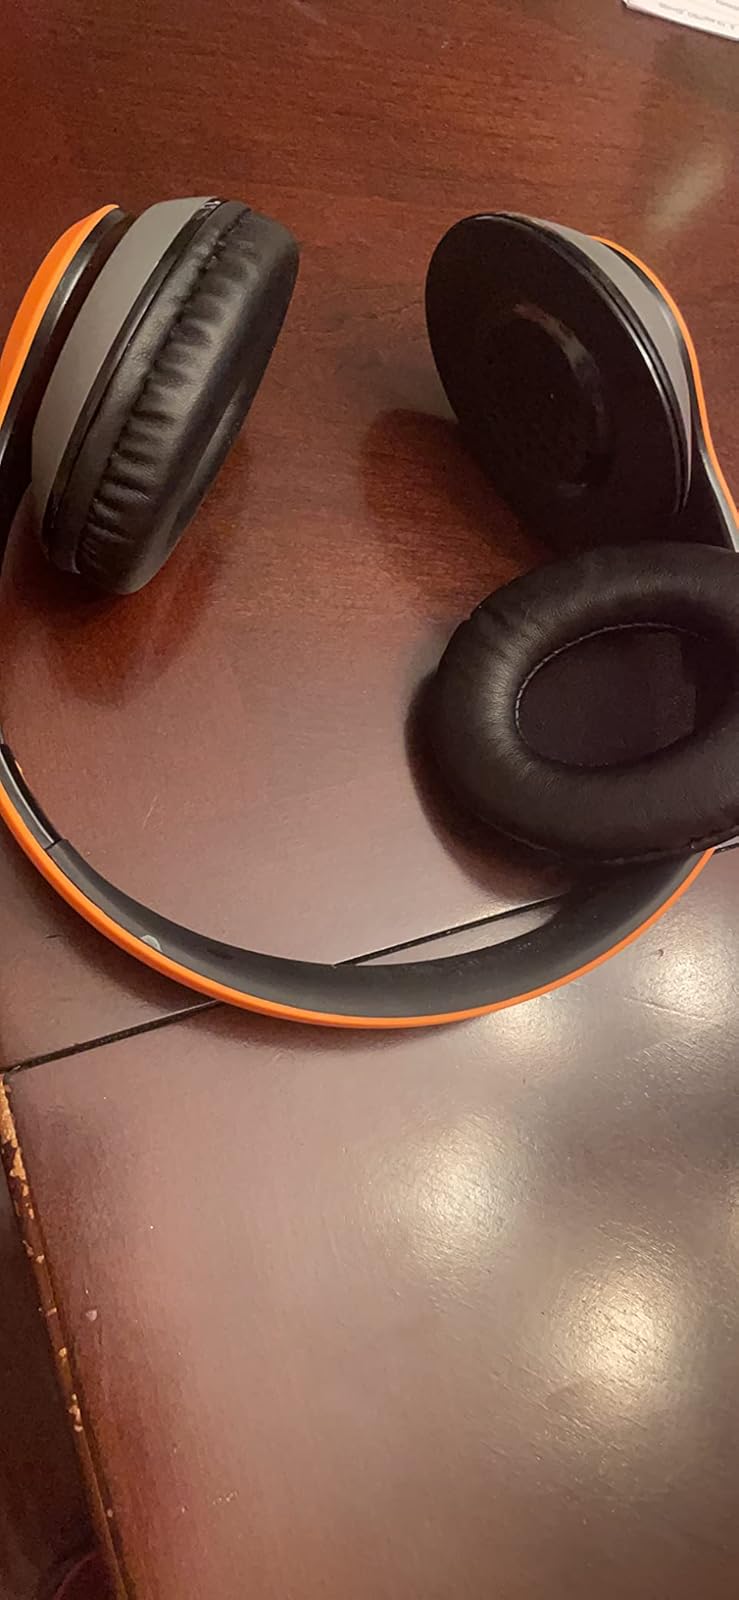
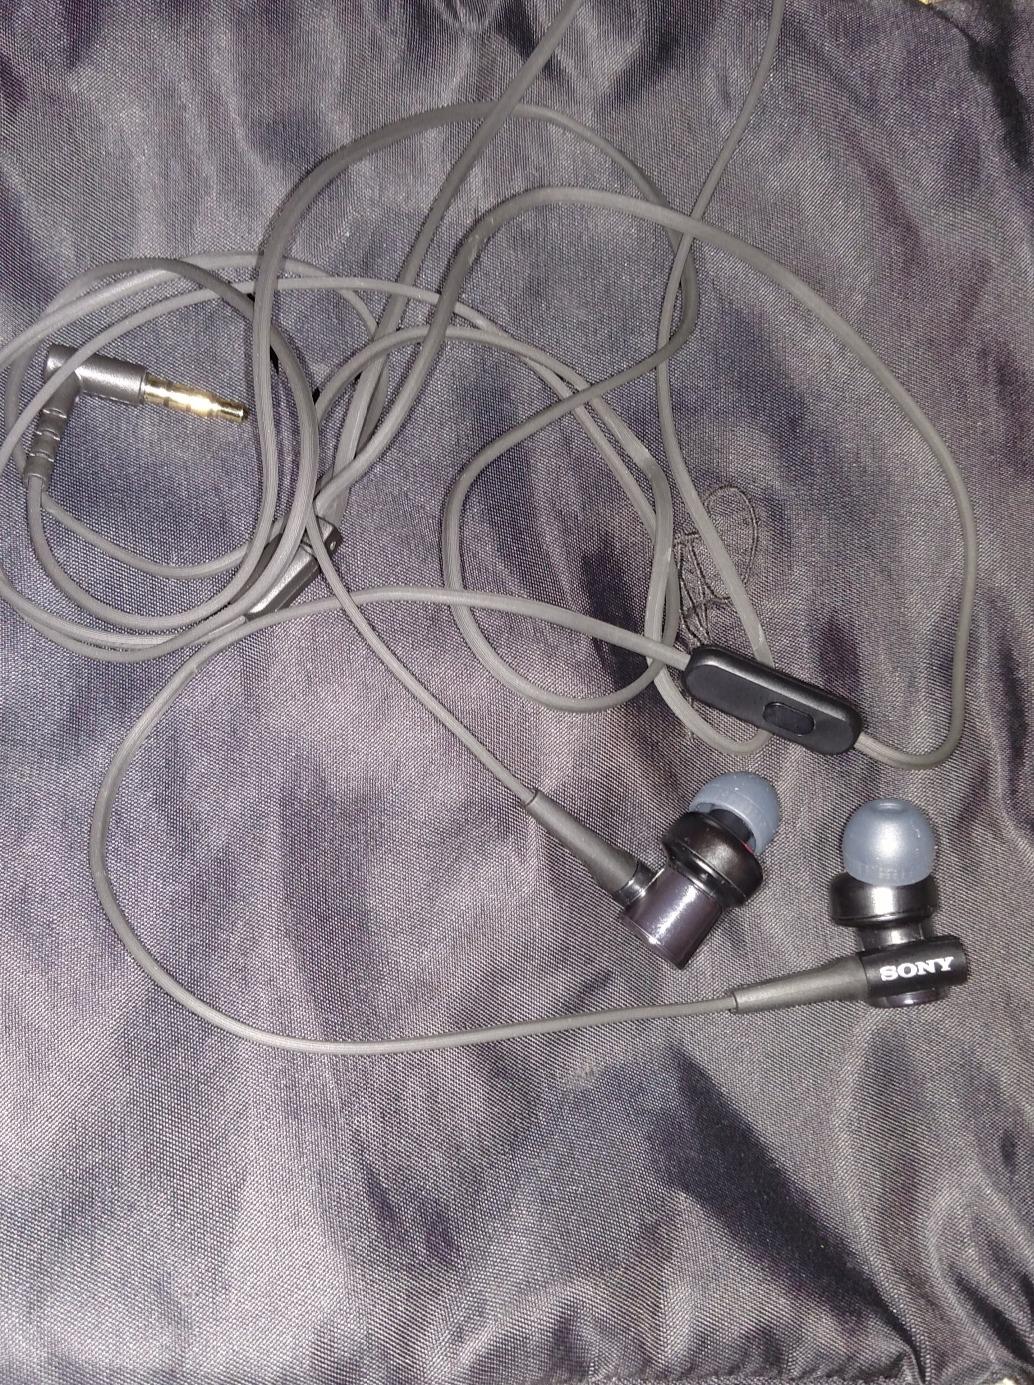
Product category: headphones
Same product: no